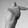
ASL letter: T